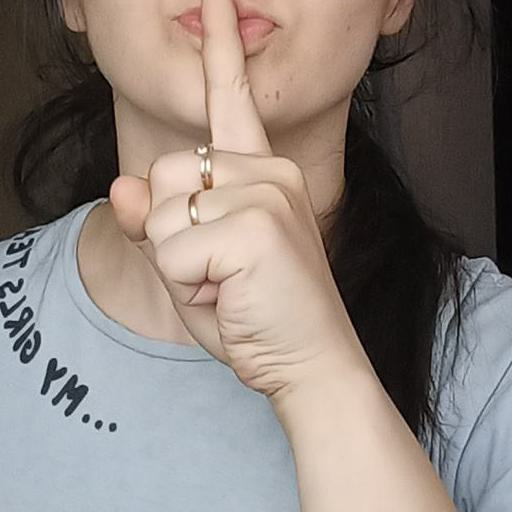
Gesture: mute